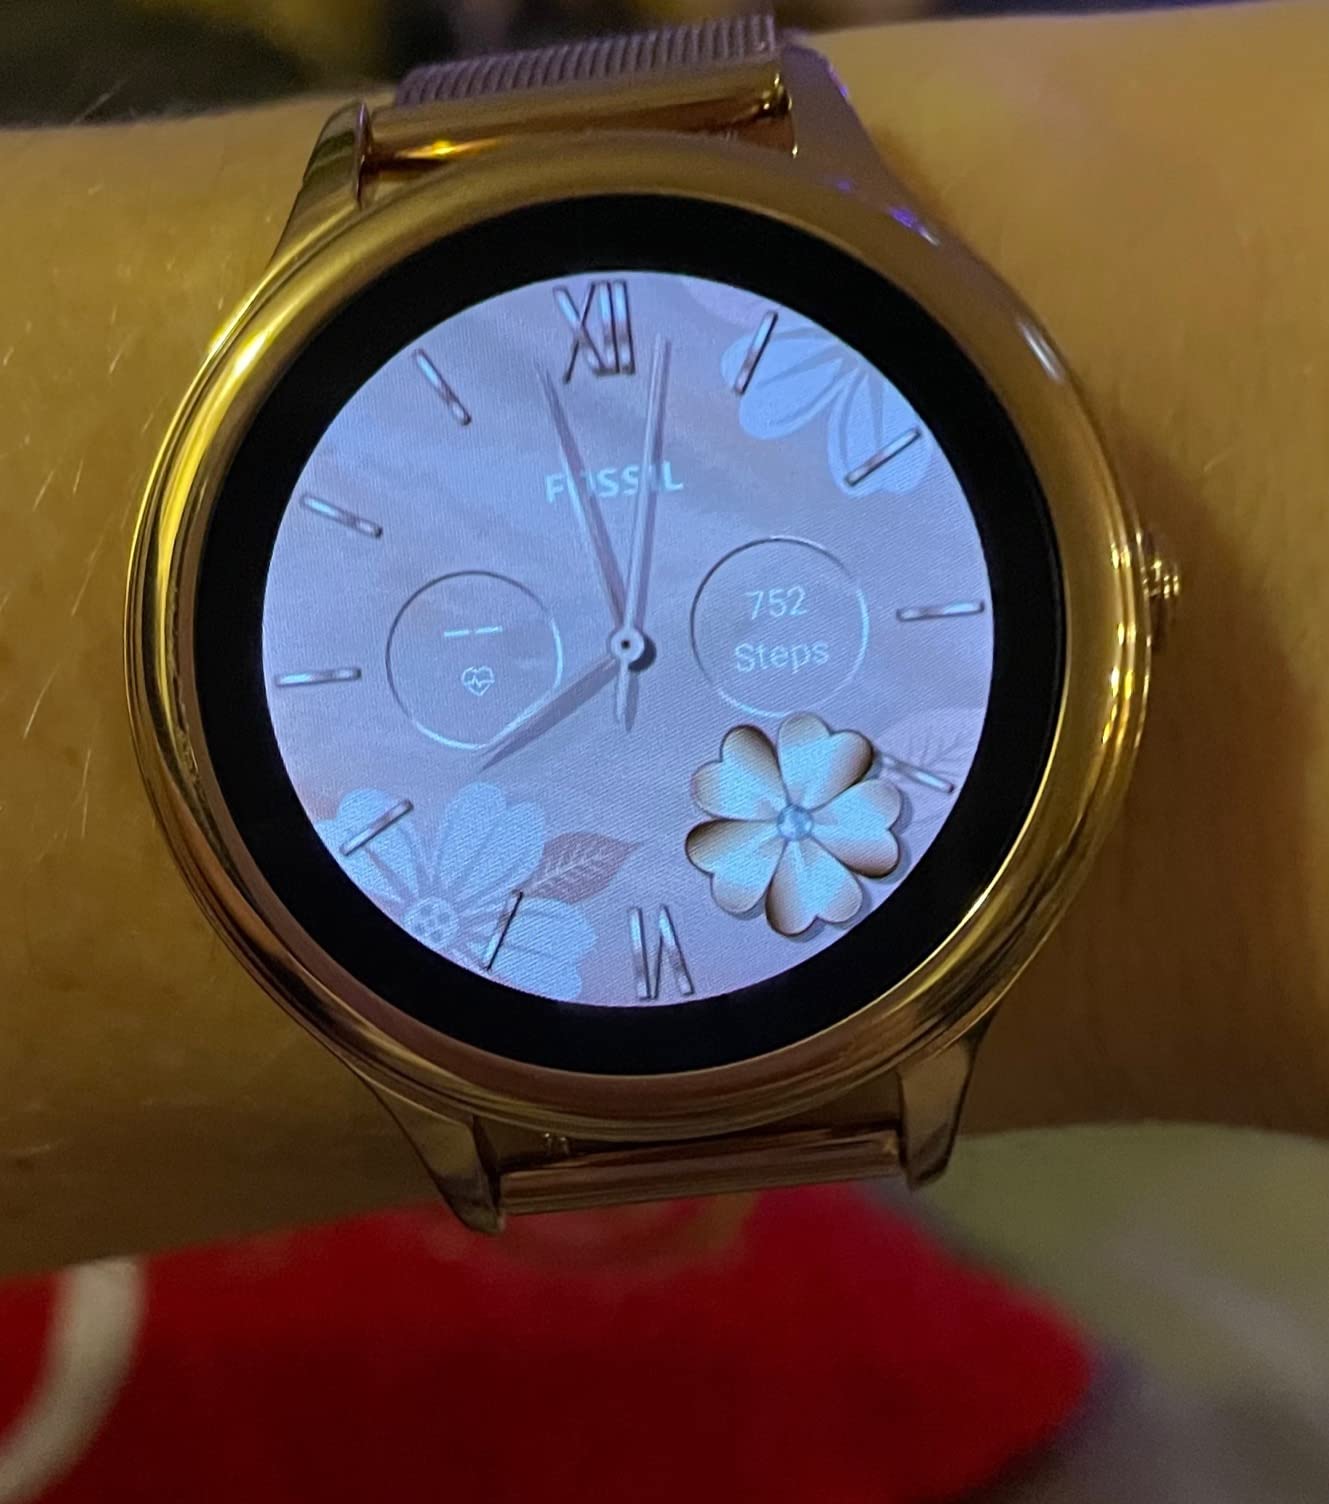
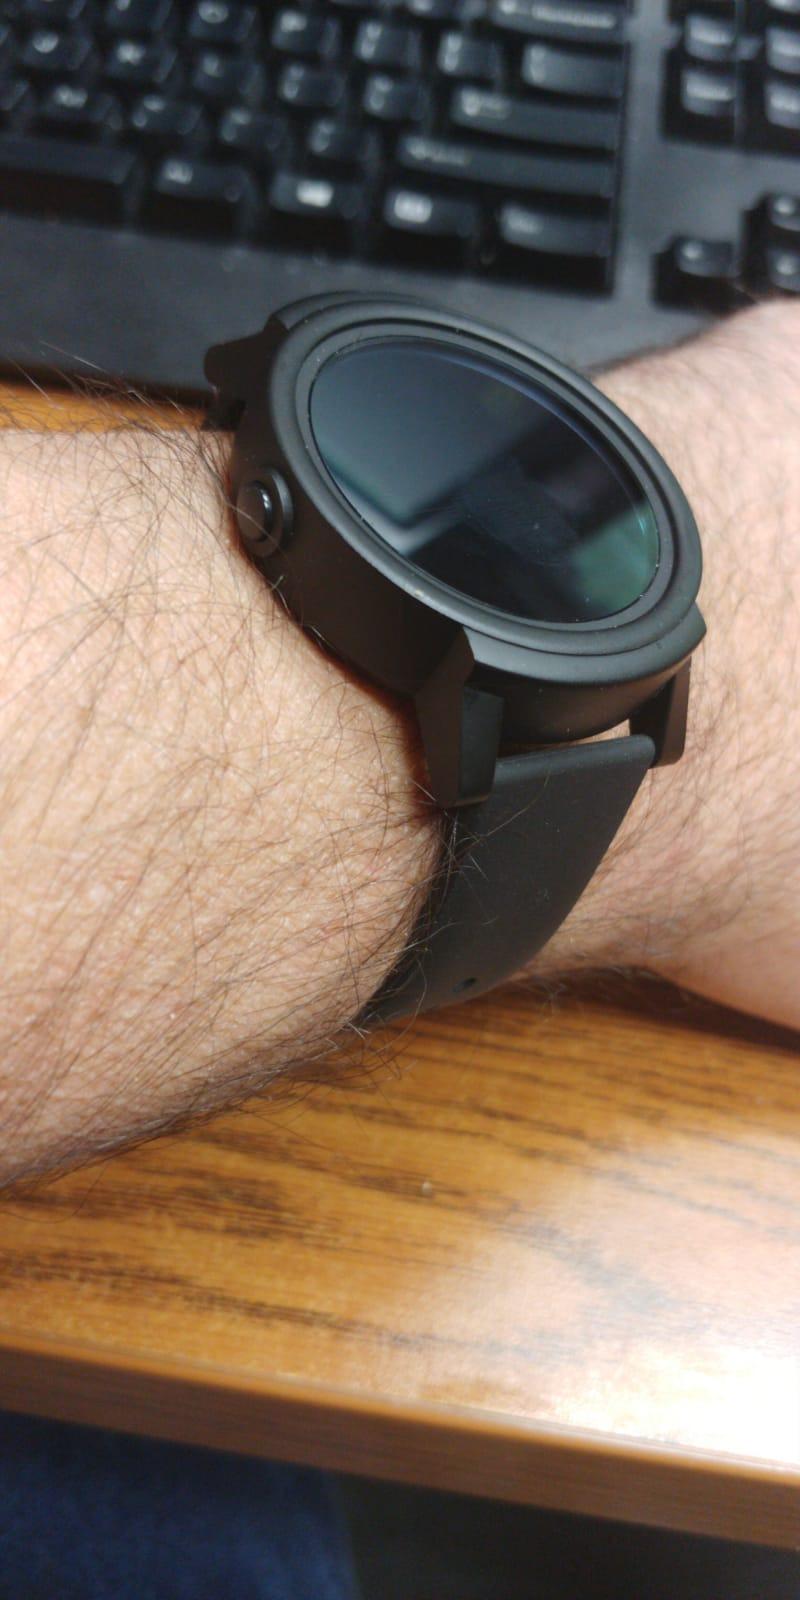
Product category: smartwatch
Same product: no